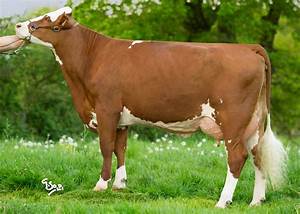
Label: cow